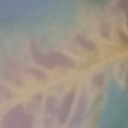
Label: Leaf_rust